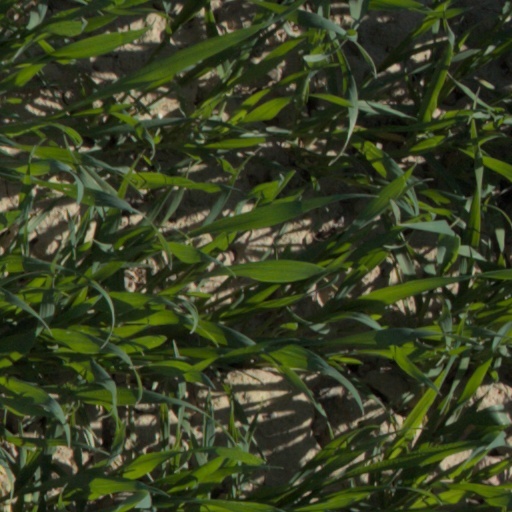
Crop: wheat